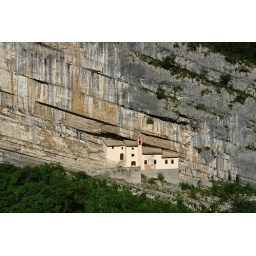
A famous little church placed in a rock wall.